Gabriel Barbosa

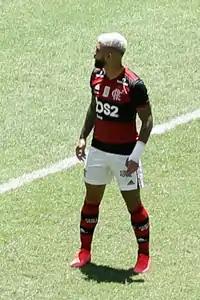
Gabriel playing for Flamengo

On 26 May 2013, Gabriel made his league debut, at only 16 years old, in a 0–0 draw against Flamengo. He scored his first professional goal on 22 August, netting the game's only goal in a home success against Grêmio, for the year's Copa do Brasil.